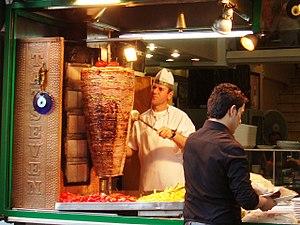
Le doner kebab est un type de kebab fabriqué à partir de viande cuite verticalement. La viande est assaisonnée et mise sur une broche en forme de cône inversé, cuite lentement sur la rôtissoire pendant que la broche tourne sur elle-même. La couche externe est tranchée en fins copeaux pendant la cuisson.